Moacir (footballer, born 1936)

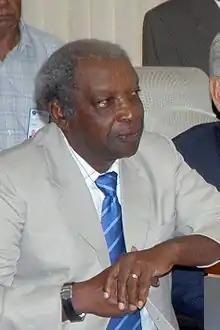
Moacir in 2008

Moacyr Claudino Pinto da Silva (born 18 May 1936 in São Paulo), nicknamed Moacir or Moacyr, is a Brazilian former footballer who played as a midfielder or forward.